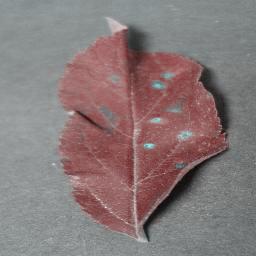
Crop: apple
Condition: cedar_rust